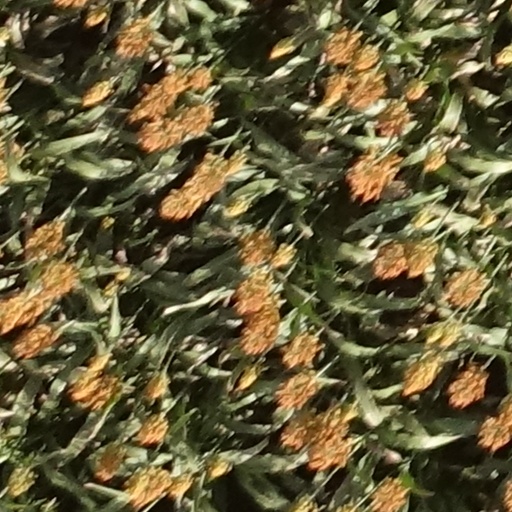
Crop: sorghum